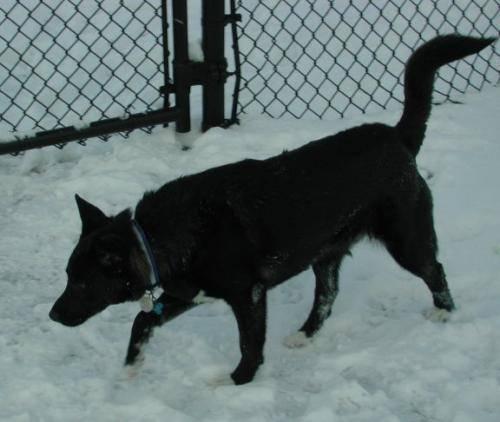
dog